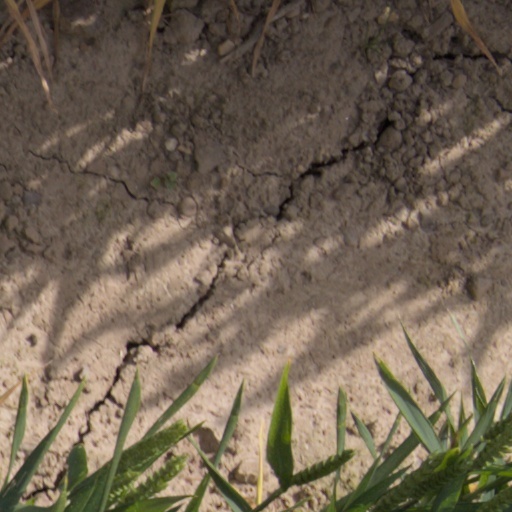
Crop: wheat